Heino von Heimburg

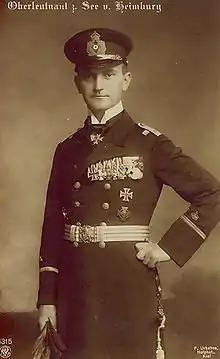
Oberleutnant z. See v. Heimburg with Pour le Mérite, 1917

Heino von Heimburg (24 October 1889 – October 1945) was a German U-boat commander in the Kaiserliche Marine during World War I and served also as "Vizeadmiral" (vice admiral) in the Kriegsmarine during World War II.